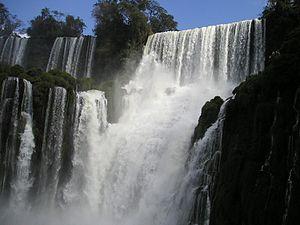
Les chutes d'Iguazú, chutes d'Iguaçu ou encore chutes d'Iguassu, situées au milieu de la forêt tropicale, à la frontière entre l'Argentine et le Brésil, sont une merveille naturelle inscrite au patrimoine mondial par l'UNESCO en 1984. Le premier Européen à le contempler est Álvar Núñez Cabeza de Vaca au XVIᵉ siècle. De part et d'autre des chutes ont été créés des parcs nationaux, le parc national de l'Iguaçu au Brésil et le parc national d'Iguazú en Argentine.